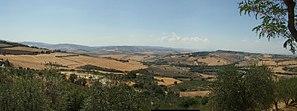
Monticchiello est une frazione de la commune de Pienza dans la province de Sienne en Toscane.